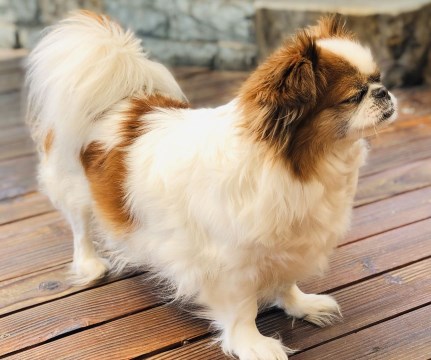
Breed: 480-n000125-Pekinese